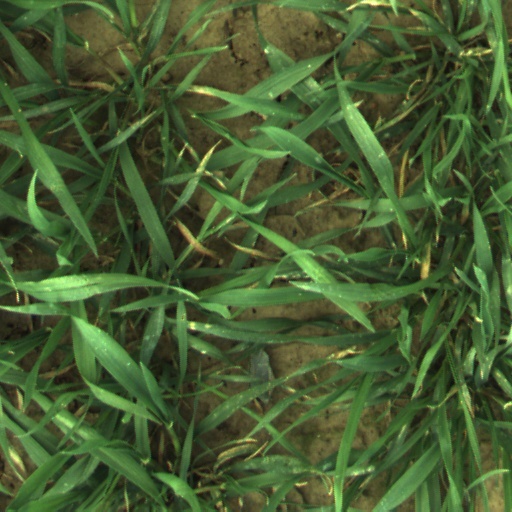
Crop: wheat